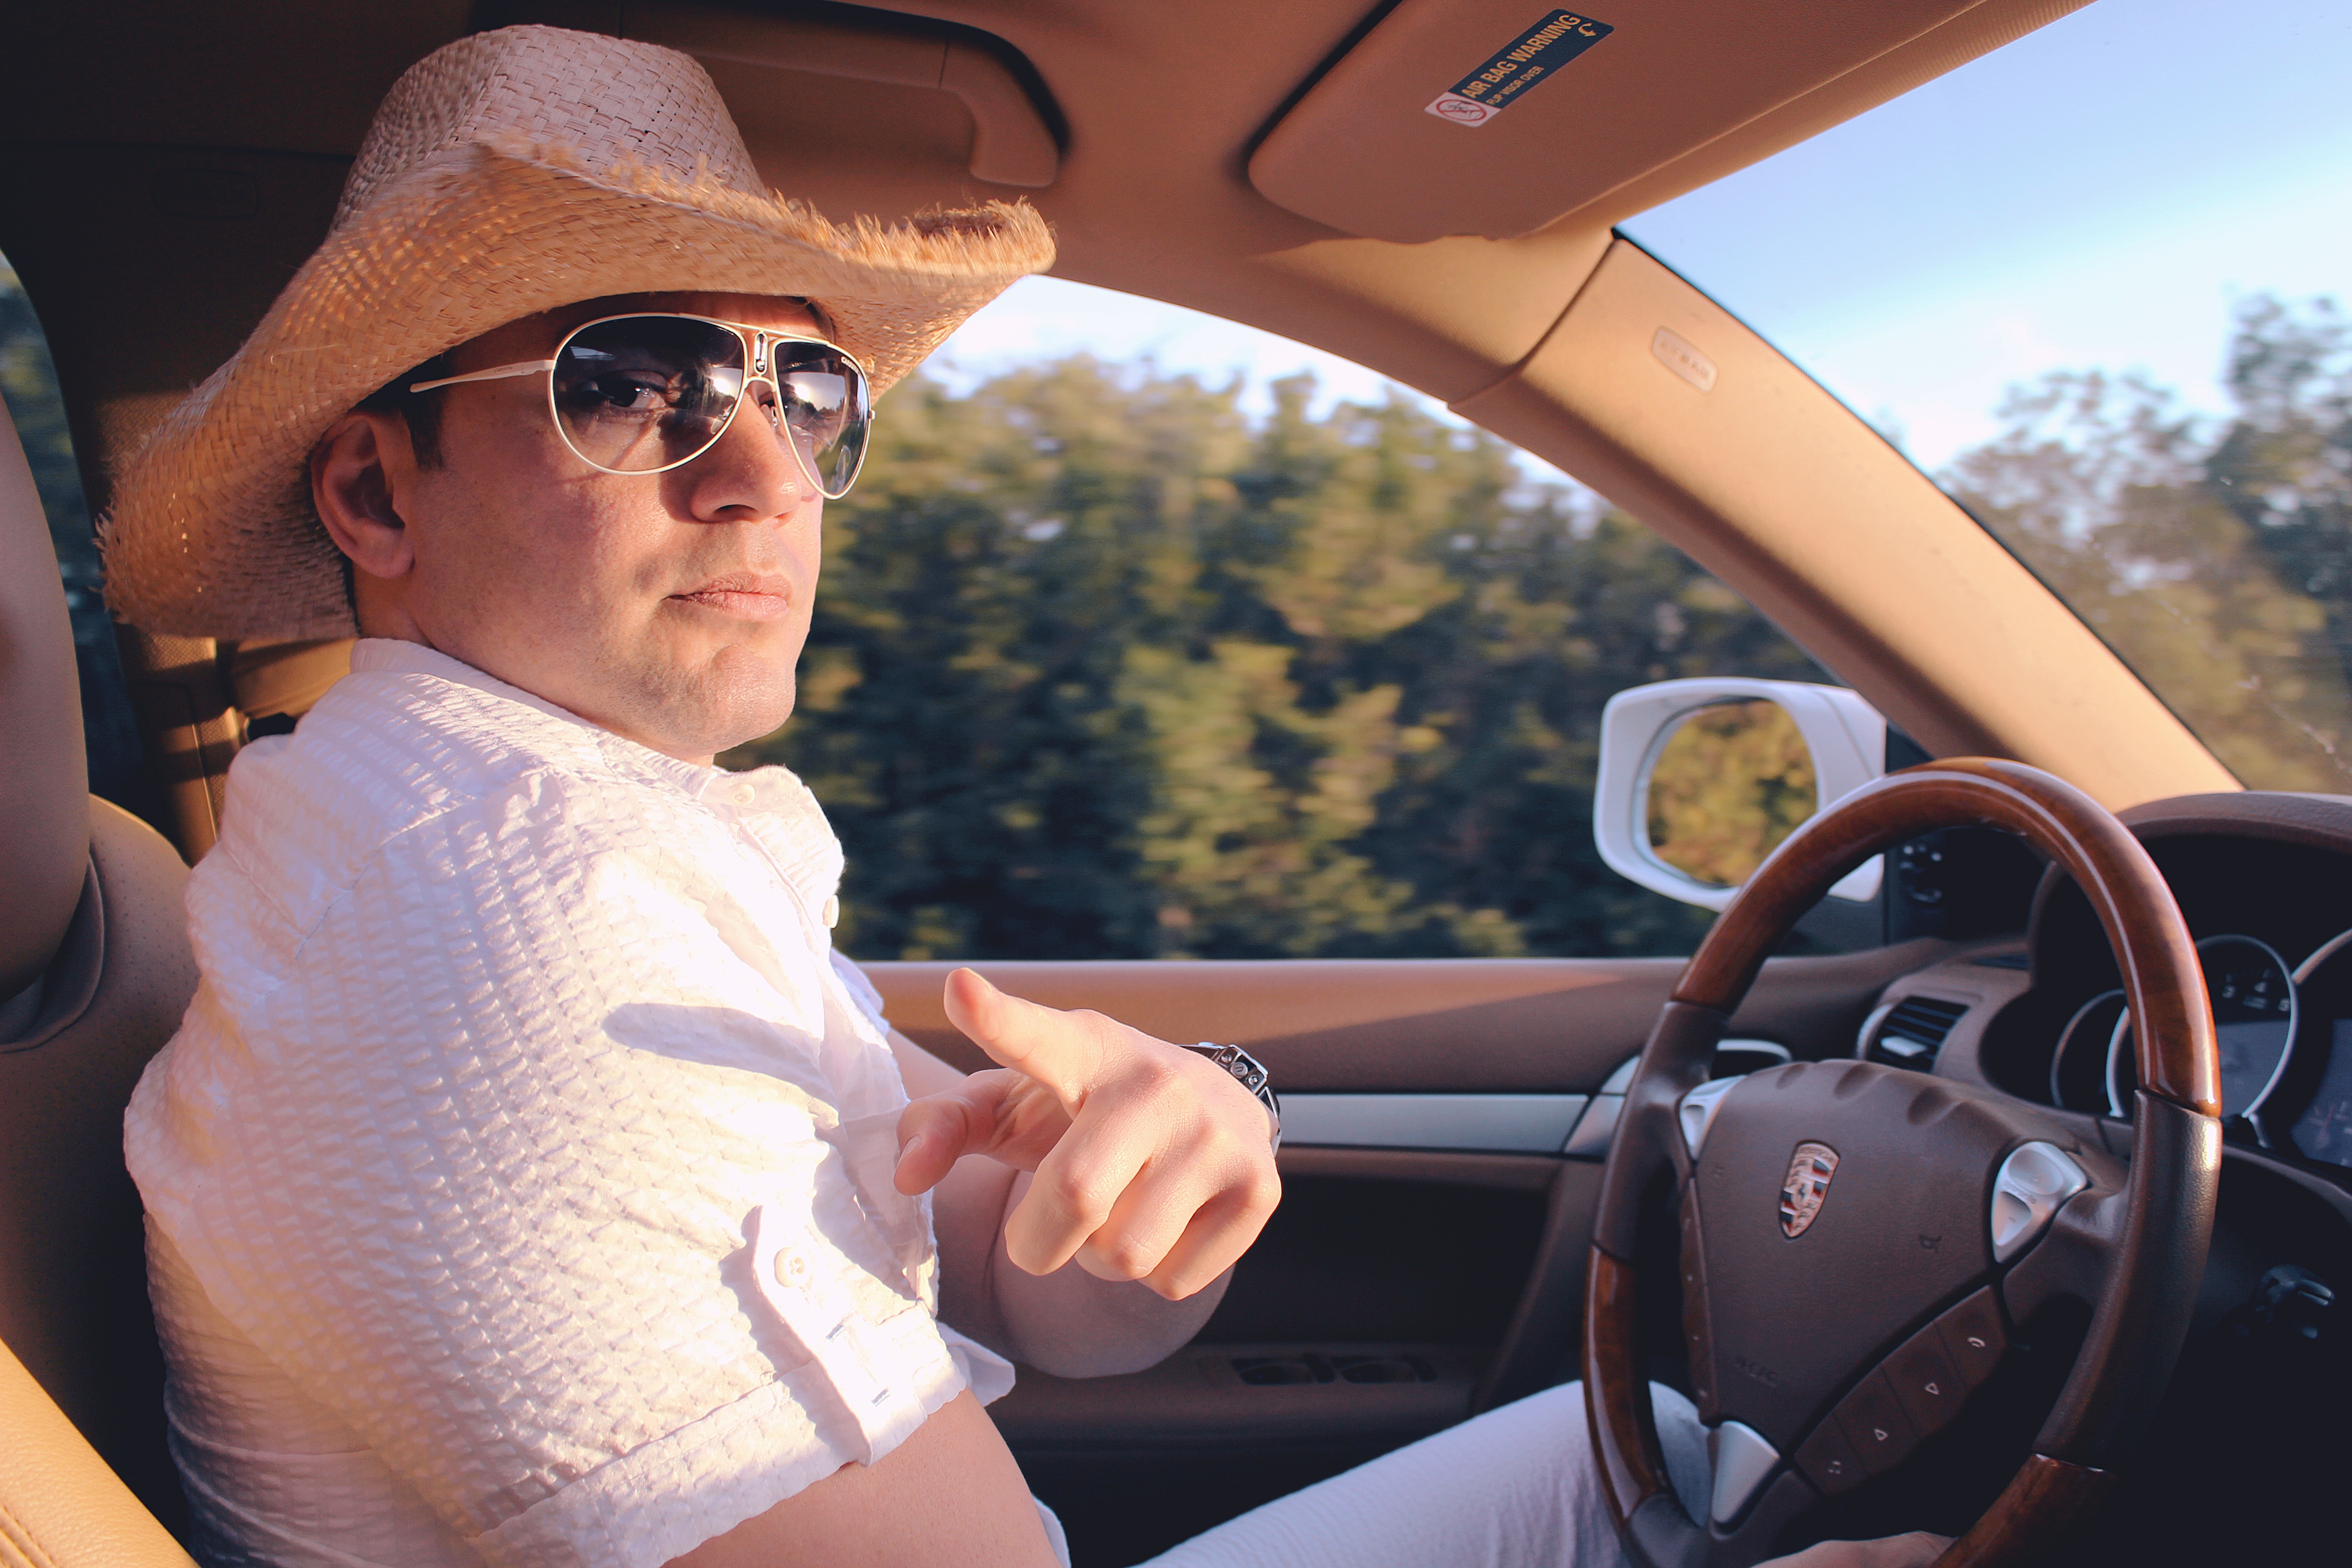
man, car, boy, driving, looking, travel, vehicle, journey, drive, sports car, road trip, supercar, glasses, traveling, look, brave, car driving, driving car, man driving, automobile make, luxury vehicle, man in car